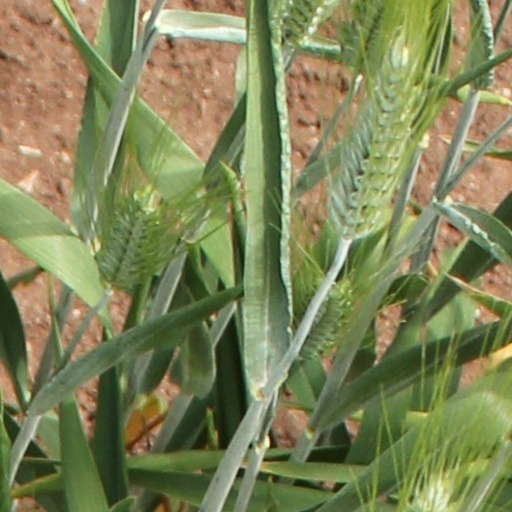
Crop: wheat